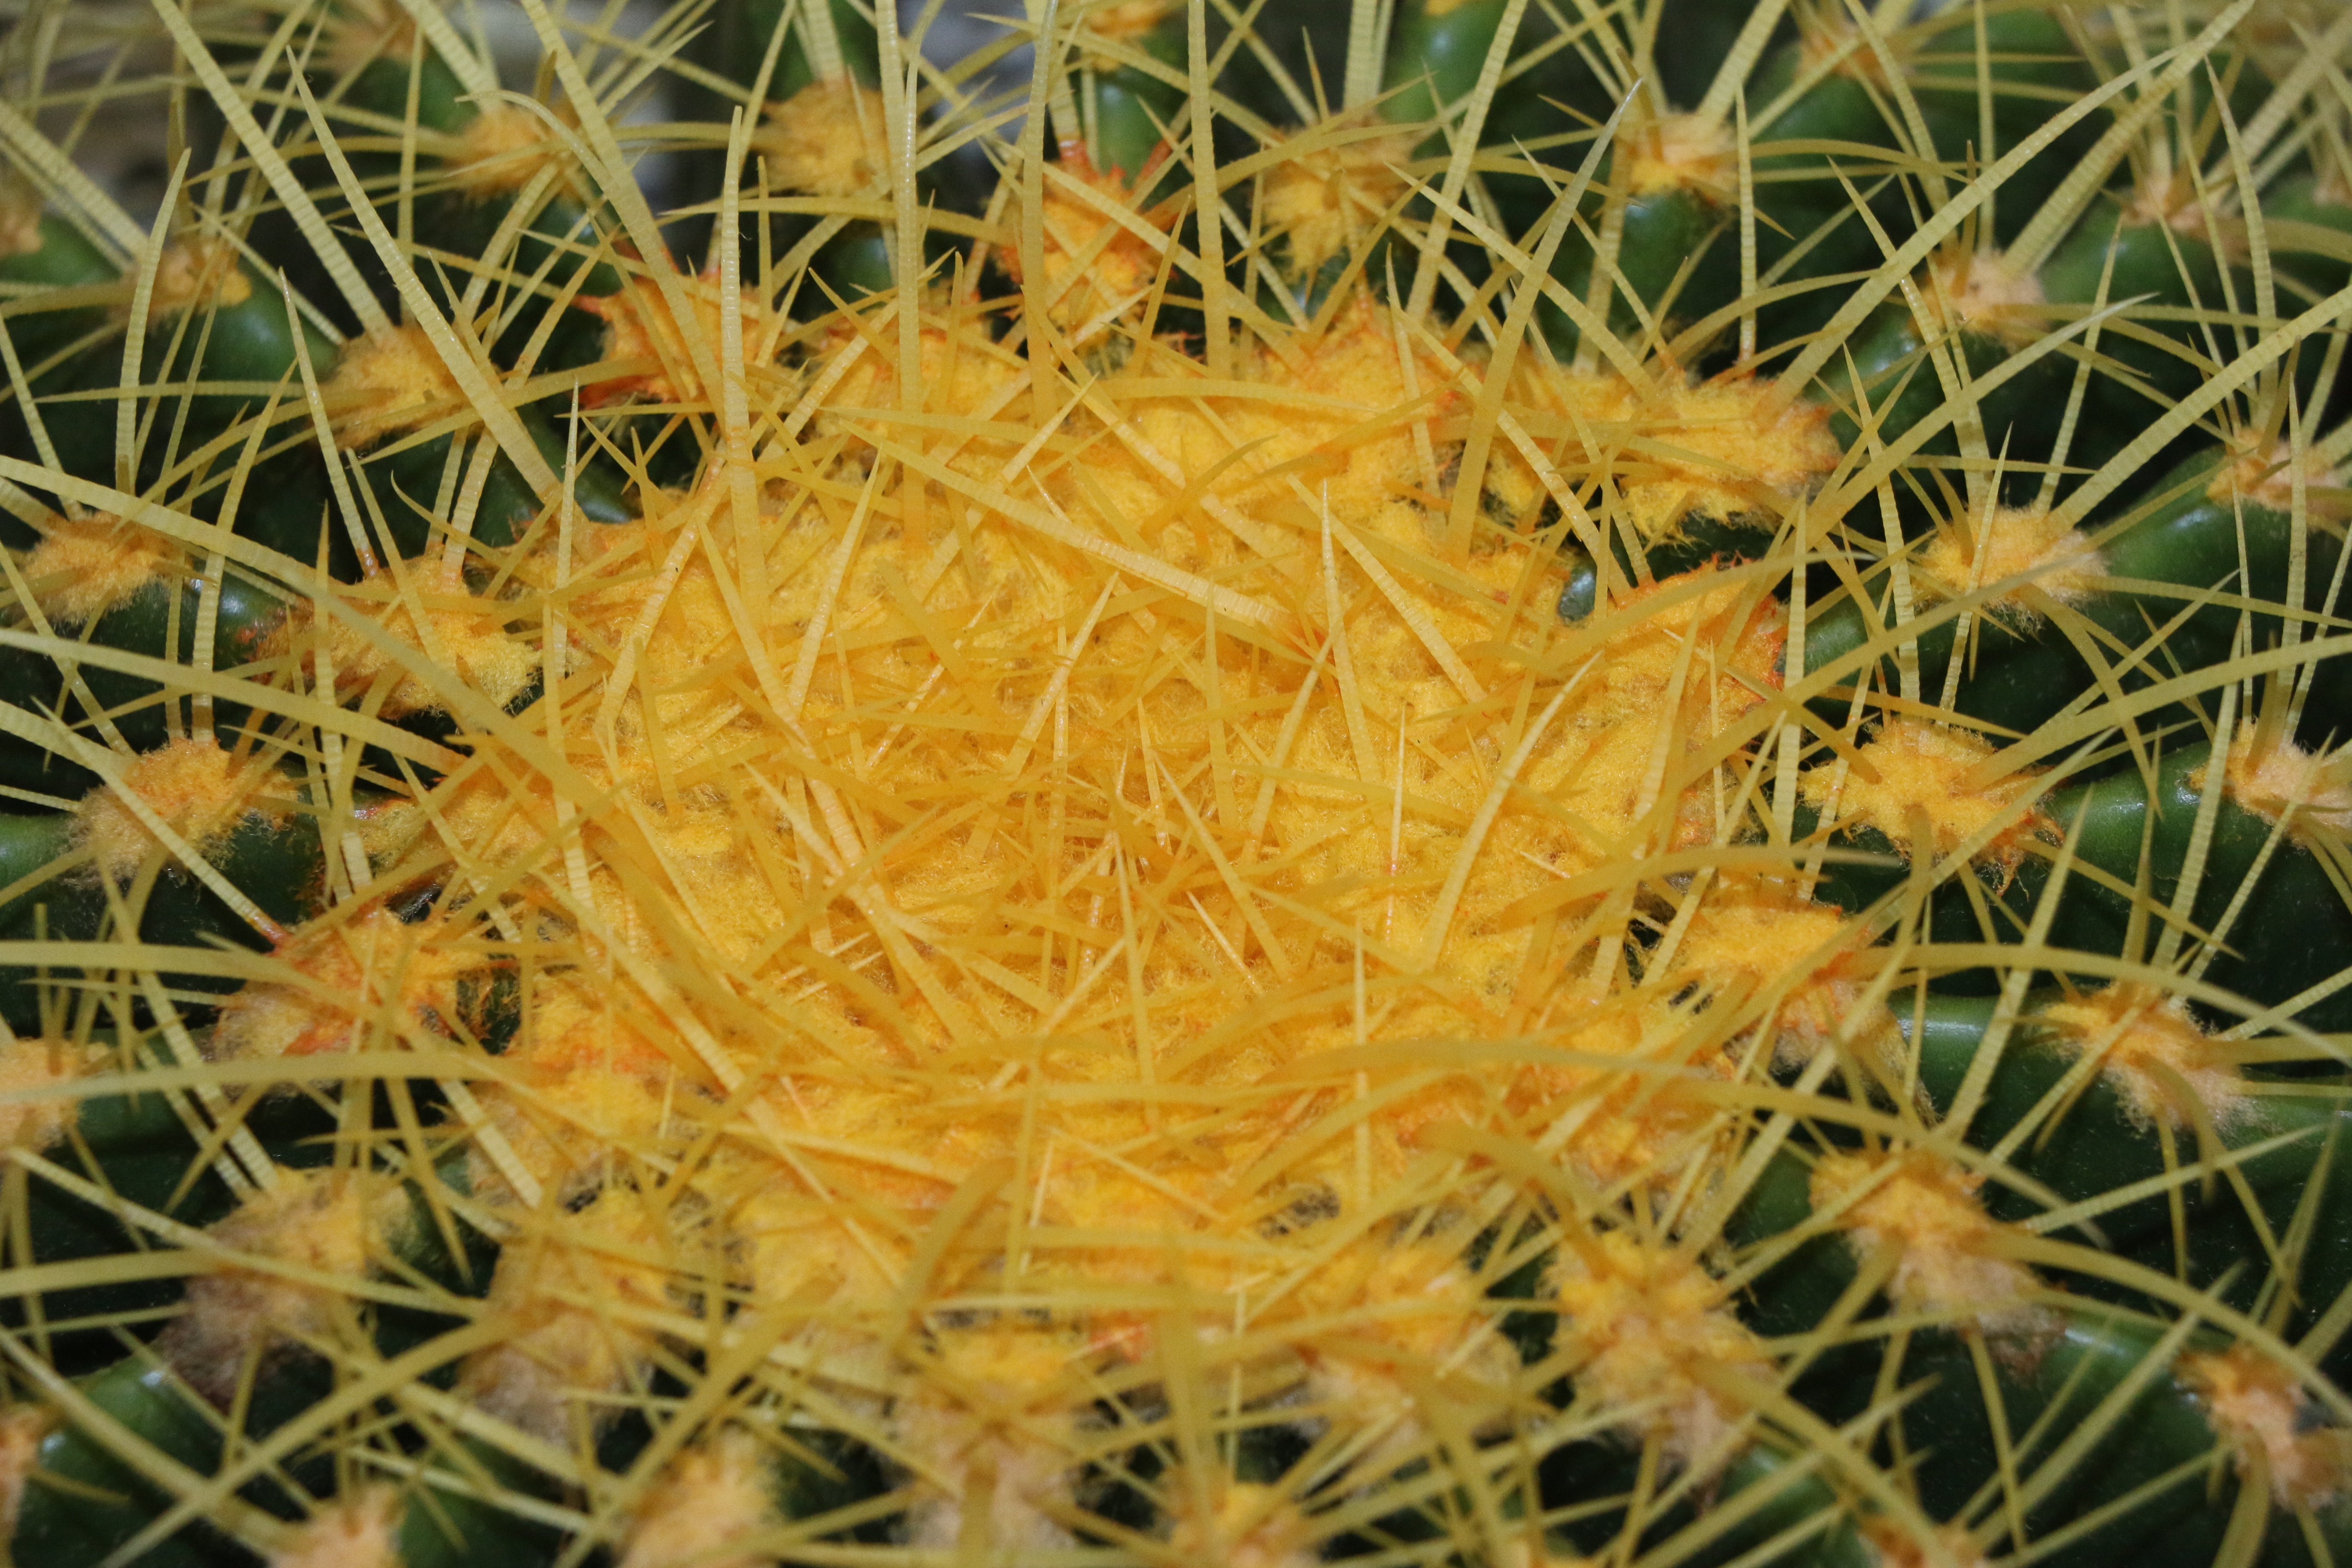
cactus, plant, leaf, flower, clear, produce, soil, botany, flora, macro photography, flowering plant, grass family, land plant, thorns spines and prickles